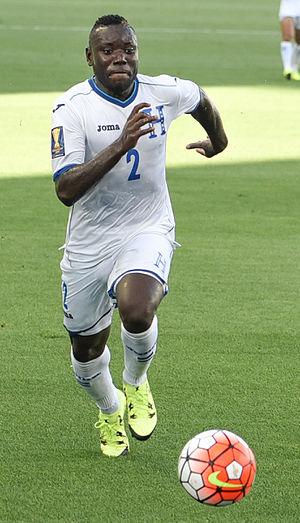
Wilmer Crisanto Casildo est un joueur de football international hondurien qui évolue au poste de défenseur.